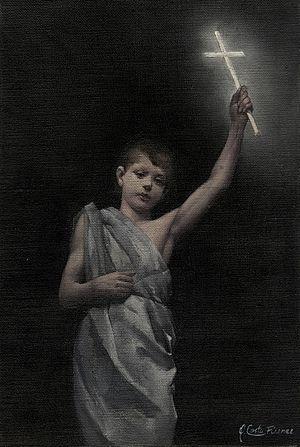
Oreste Costa, né en 1851 à Florence et mort en 1901, est un peintre italien, actif principalement dans la peinture de scènes de genre, de paysages et de natures mortes.